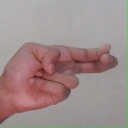
अक्षर: ह